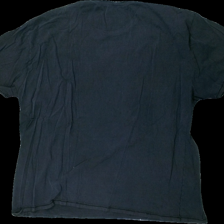
View: back
Type: T-shirt
Category: Men
Brand: Dressman
Colors: Blue, Black, Red, Multicolor
Material: 100% cotton
Pattern: Other
Cut: Regular
Season: All
Stains: Major
Damage: fläckar
Damage location: bottom left
Price range: <50
Recommended usage: Export
Description: svarta t-shirt med text och tunga på, sned i söm, fläckar fram
Comment: sned i söm